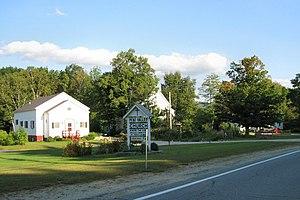
Woodstock est une municipalité américaine située dans le comté de Grafton au New Hampshire. Selon le recensement de 2010, sa population est de 1 374 habitants, dont 528 dans le census-designated place de North Woodstock.